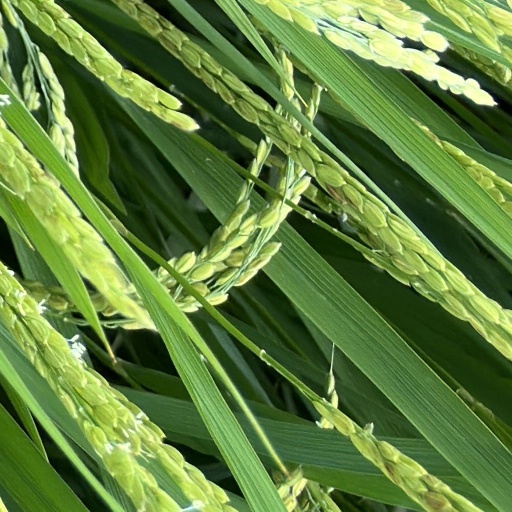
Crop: rice